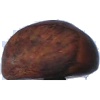
Label: chestnut